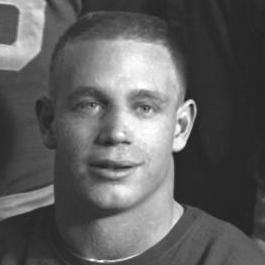
Age: 21